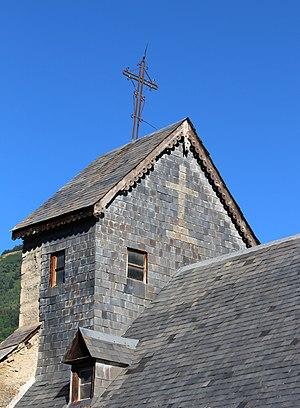
Église Notre-Dame d'Anéran (Hautes-Pyrénées)
Cazaux-Fréchet-Anéran-Camors est une commune française située dans le département des Hautes-Pyrénées, en région Occitanie.
Ancienne commune des Hautes-Pyrénées, Anéran-Camors a existé de 1806 à 1979.
L'église Notre-Dame d'Anéran est une église catholique située à Cazaux-Fréchet-Anéran-Camors, dans le département français des Hautes-Pyrénées en France.